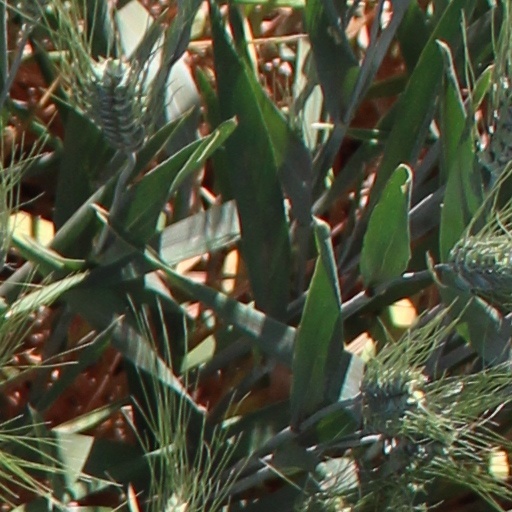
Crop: wheat